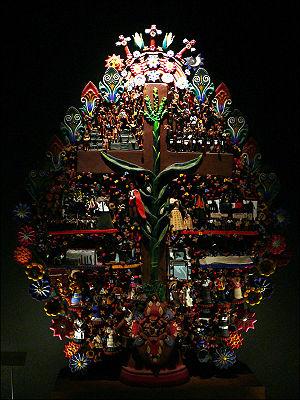
Le Musée national d'anthropologie de Mexico est un musée situé dans le bois de Chapultepec, à Mexico, et consacré à l'archéologie et l'histoire des civilisations préhispaniques du Mexique, principalement de Mésoamérique, et à l'ethnographie des actuels peuples indigènes du pays. Depuis son inauguration en 1964, il est considéré comme un des plus importants musées mexicains et, avec plus de 2 millions de visiteurs en 2013, il a été également le plus visité. En surface d'exposition, il est également l'un des plus grands musées du continent américain.